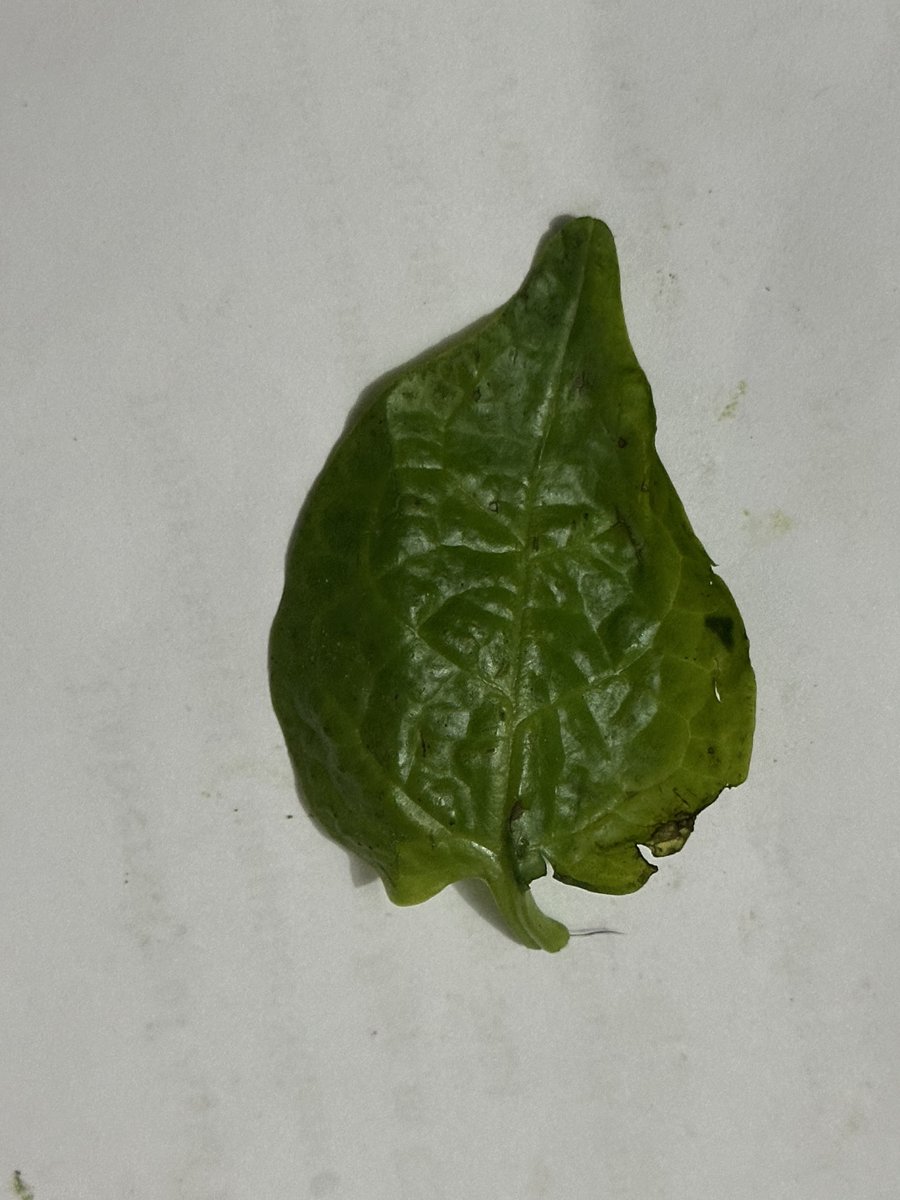
Label: Pest-Damage